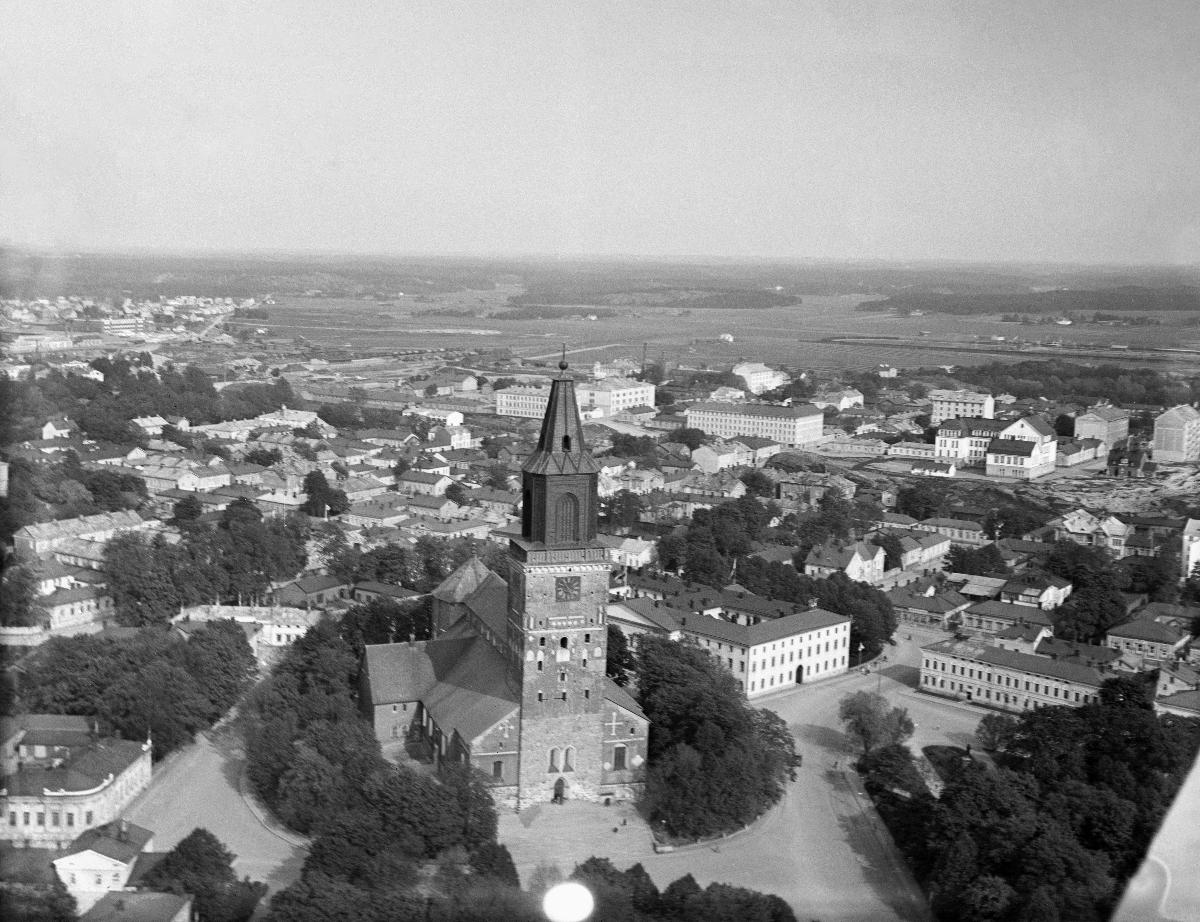
Turku ilmasta nähtynä
Åbo sedd från luften; Aerial view of Turku
sisällön kuvaus: Turun kaupungin 700-vuotisjuhlat 1929. Ilmakuva Turusta 15.6.1929. Etualalla Turun tuomiokirkko. content description: Turku City's 700th Anniversary 1929. Turku seen from air 15.6.1929. Turku Cathedral seen in the foreground. innehållsbeskrivning: Åbo stads 700-årsjubileum 1929. Flygbild från Åbo 15.6.1929. Åbo domkyrka i förgrunden.
Kuvaaja: Sundström, Hugo, kuvaaja
Vuosi: 1929
Paikka: Suomi, Varsinais-Suomi, Turku
Aiheet: juhlat; vuosijuhlat; kaupungit; kirkkorakennukset; ilmakuva; HBL; celebrations; towns and cities; anniversaries; anniversary; city; cities; church buildings; fester; städer; fest; 700-årsfest; jubileum; årsfest; stad; kyrkobyggnader